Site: brandenburg
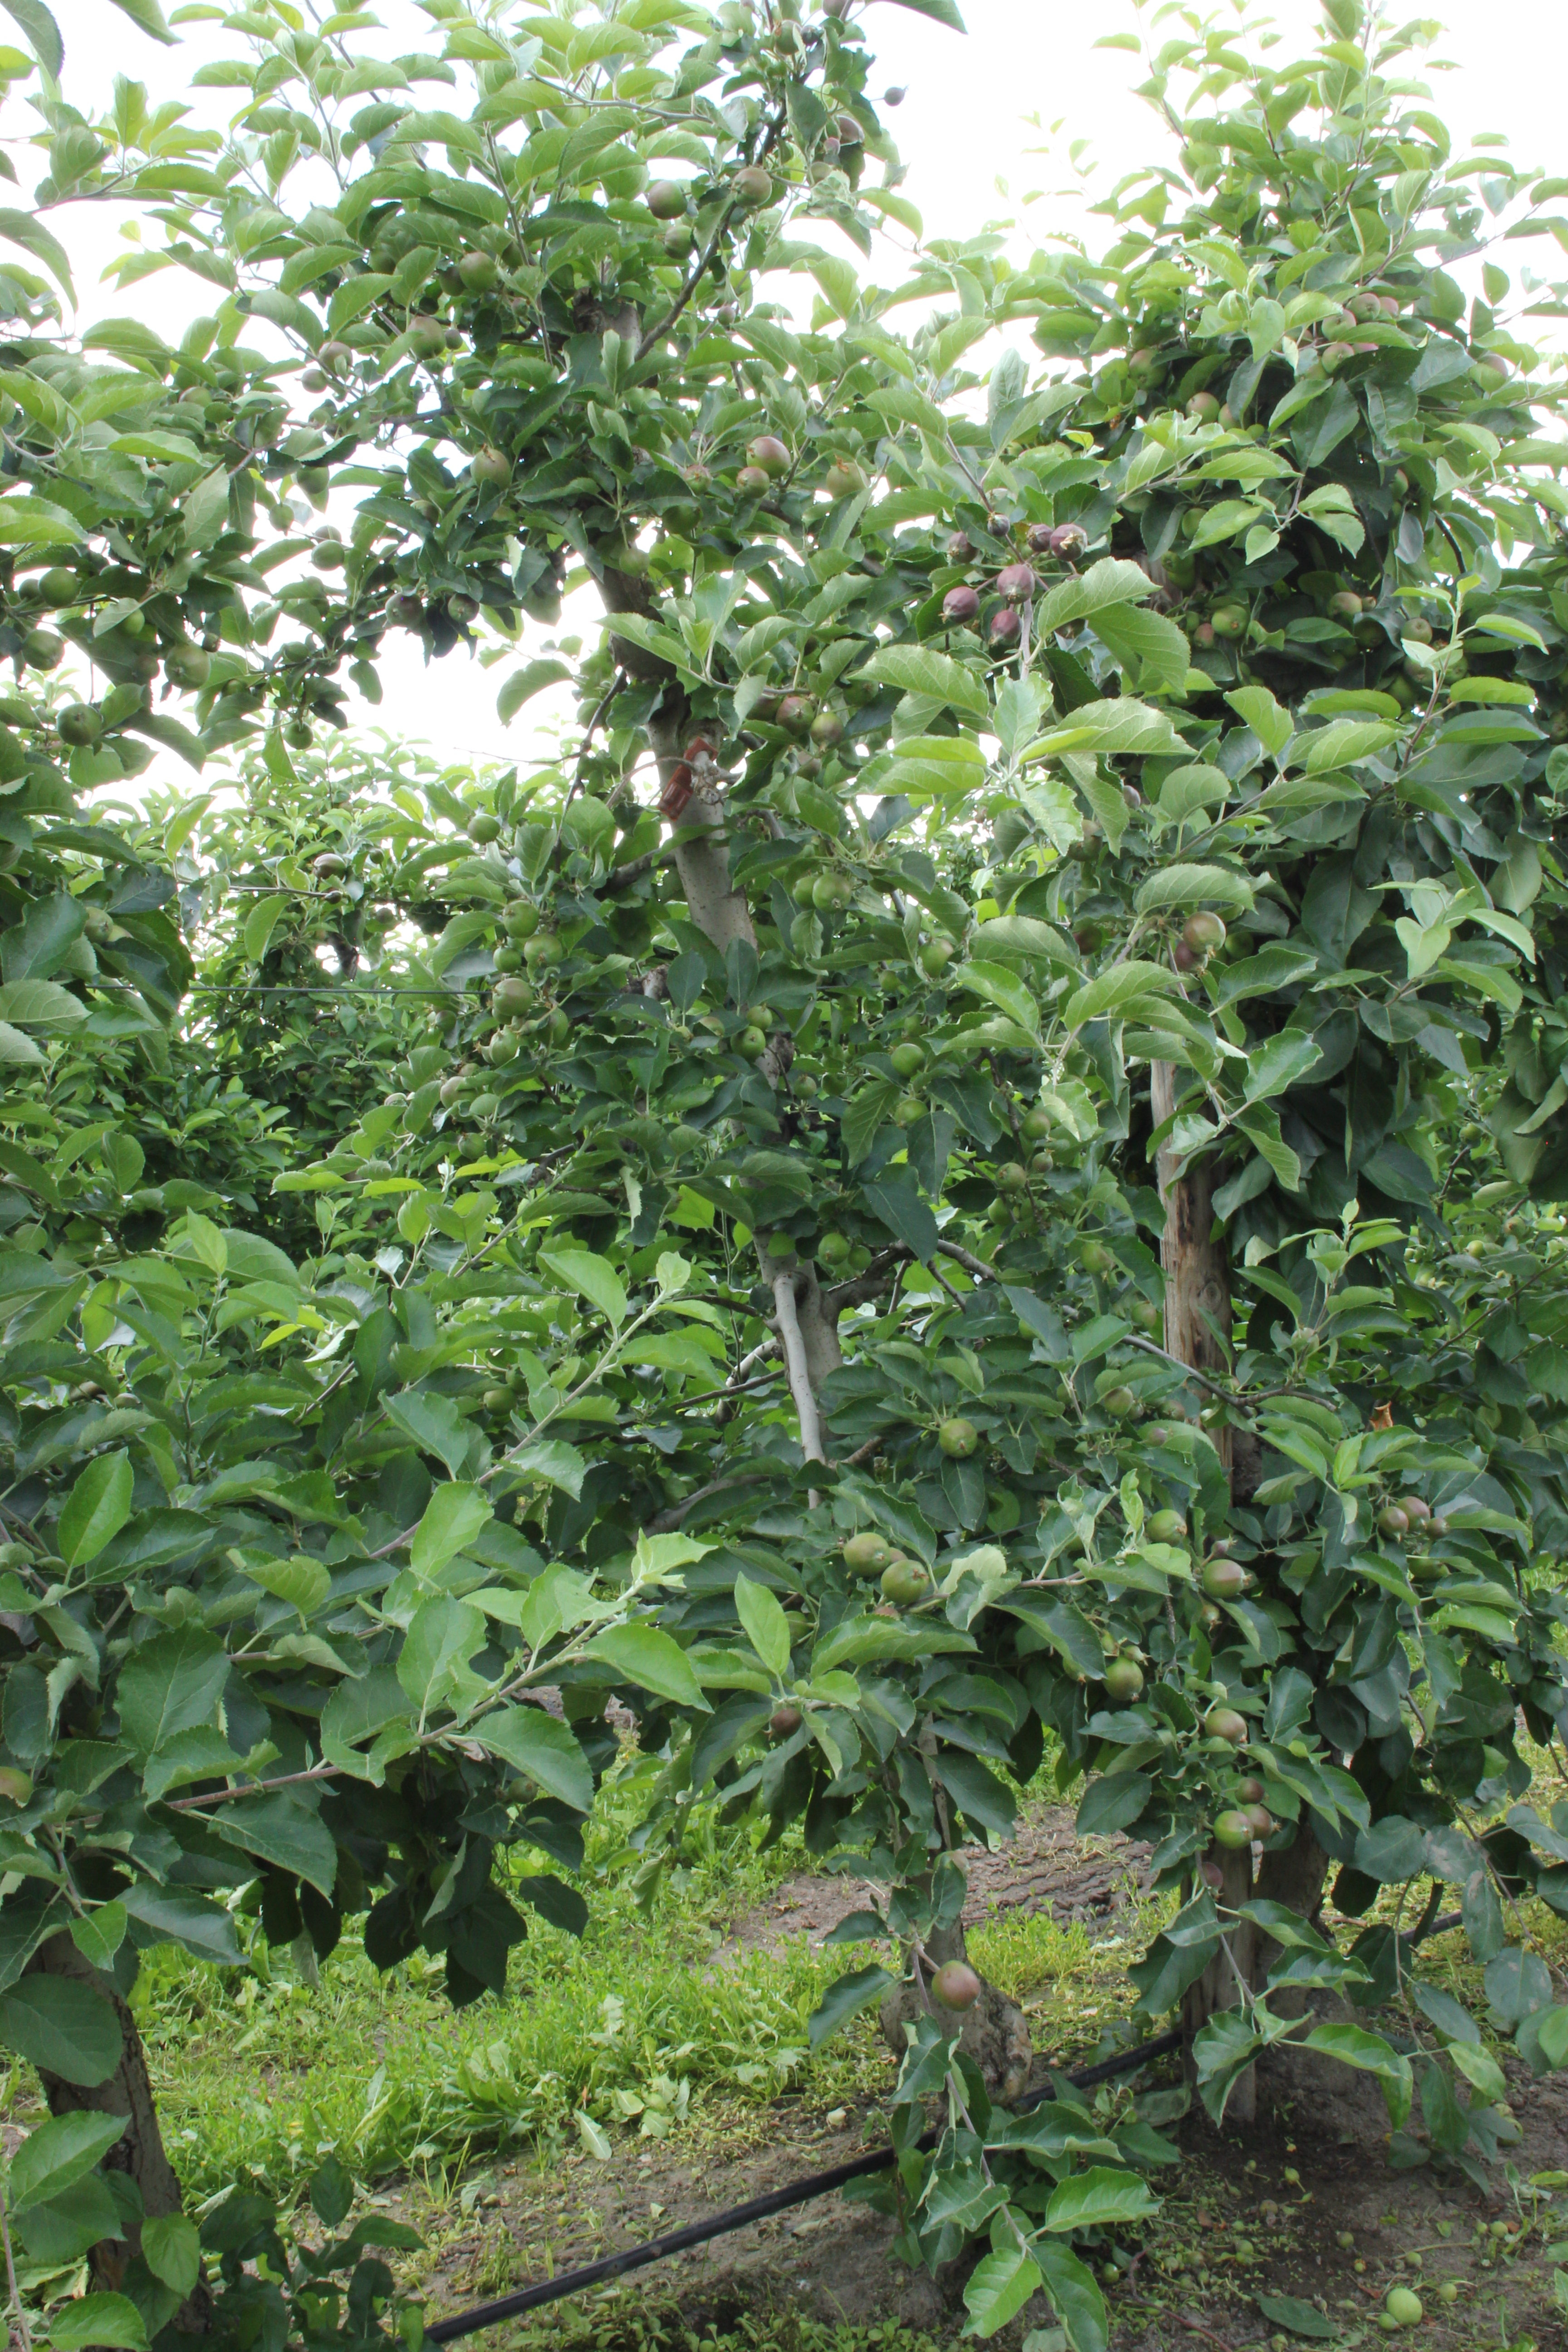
Growth stage (BBCH 73): Development of fruit